Primary polydipsia

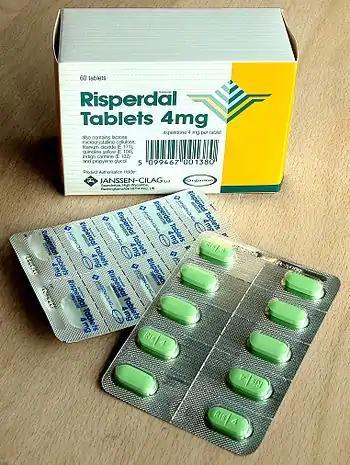
Risperdal (risperidone) tablets

A number of pharmaceuticals may be used in an attempt to bring the polydipsia under control, including: